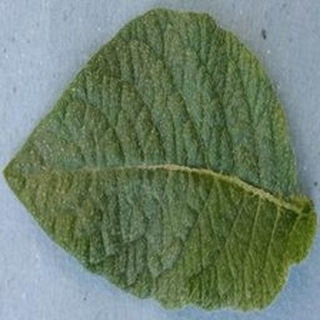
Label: healthy_potato